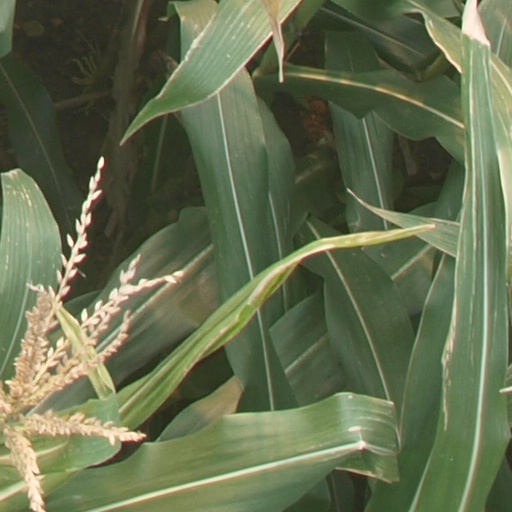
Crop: maize; corn